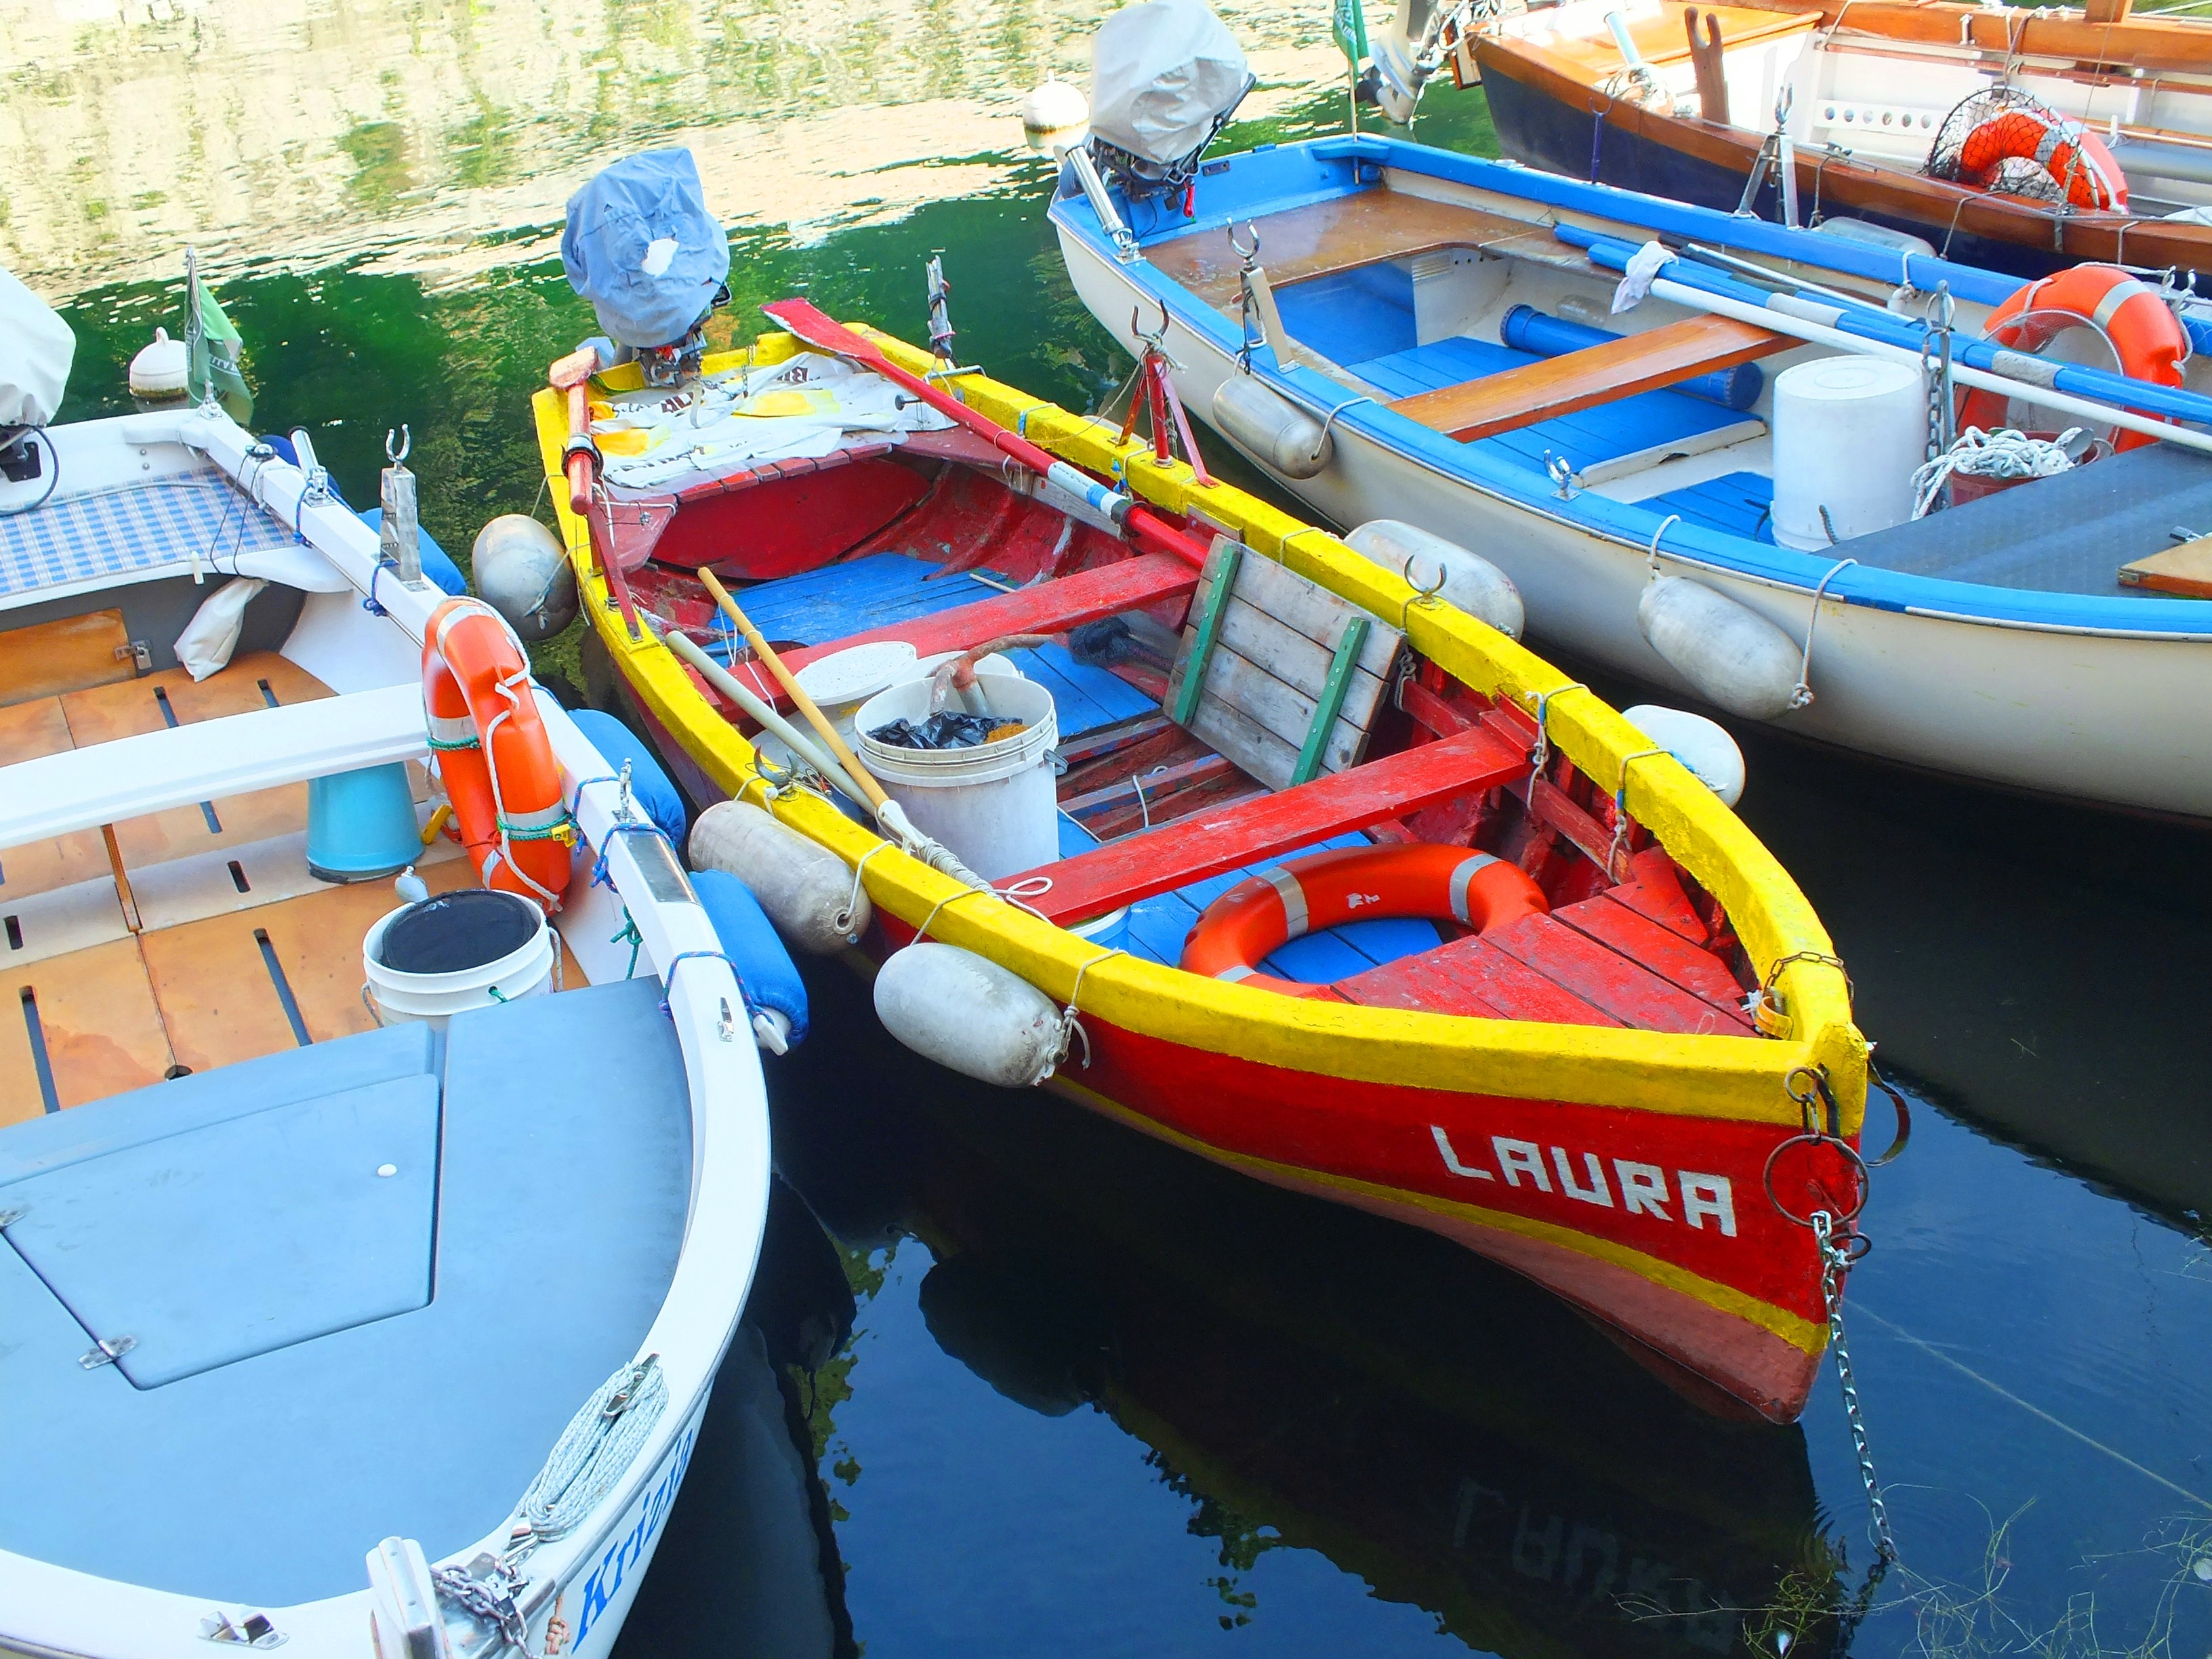
boat, vehicle, italy, motorboat, garda, boating, boats, watercraft, dinghy, watercraft rowing